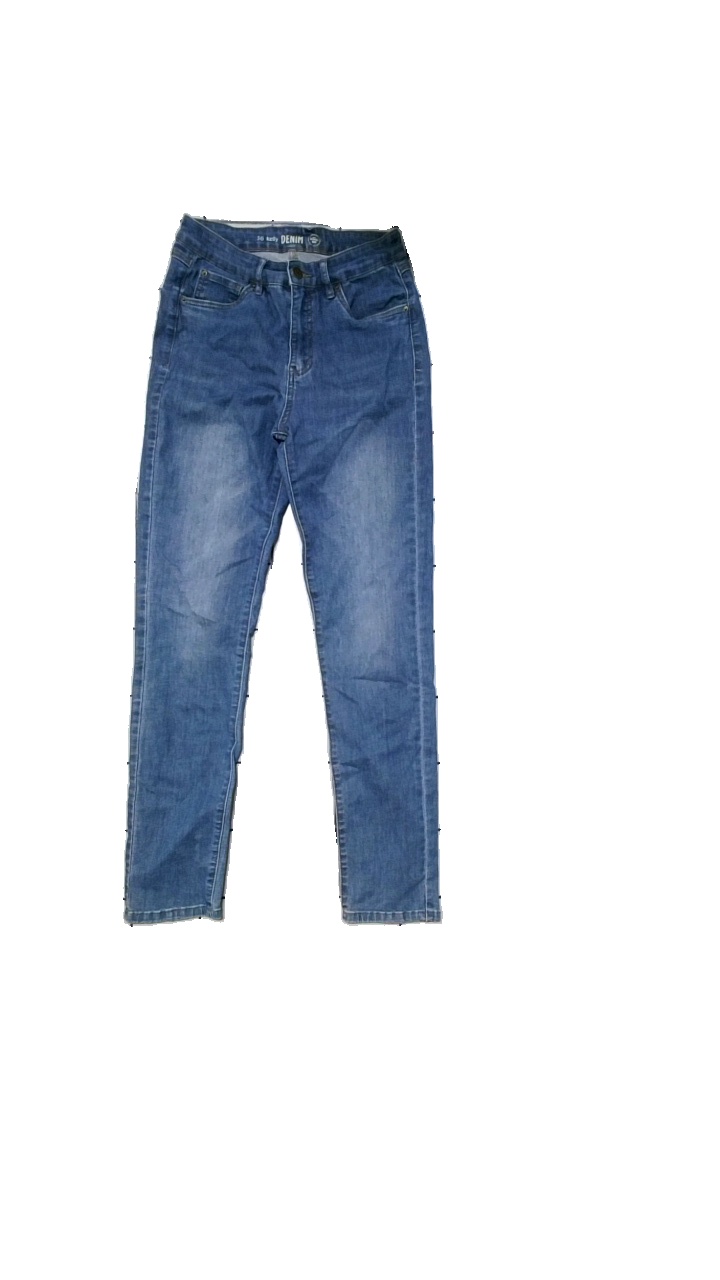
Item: Jeans (Ladies)
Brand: Kappahl
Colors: Blue
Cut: Regular
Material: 56% cotton, 38% polyester, 4% viscose, 2% elastane
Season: All
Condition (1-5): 3
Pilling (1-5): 5
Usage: Reuse
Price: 50-100